Nayakrishi

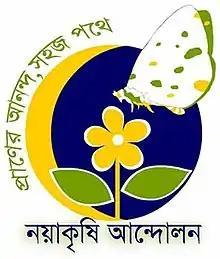
Movement logo

The New Agriculture Movement is an agricultural movement in Bangladesh that opposes the use of Western pesticides and genetically altered seeds.